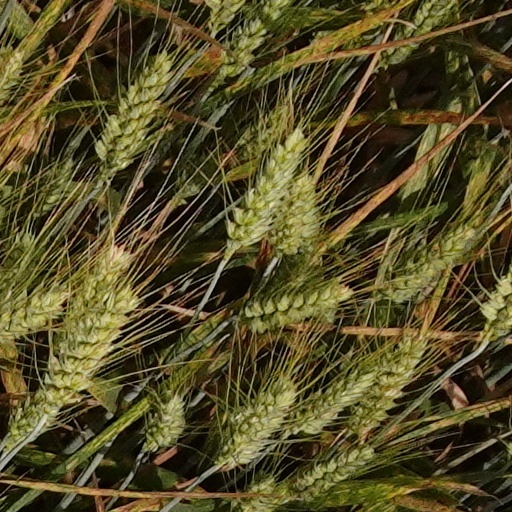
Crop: wheat